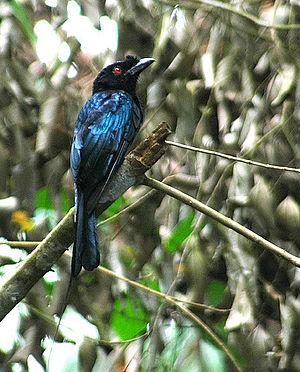
Le Drongo à raquettes est une espèce d'oiseau appartenant à la famille des Dicruridae. Il doit son nom aux deux "raquettes" qui semblent le poursuivre quand il vole et qu'on discerne bien, comme suspendues dans le prolongement de la queue, lorsqu'il est perché.